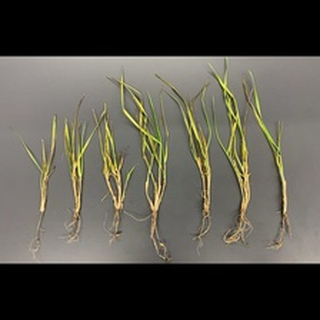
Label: wheat_common_root_rot